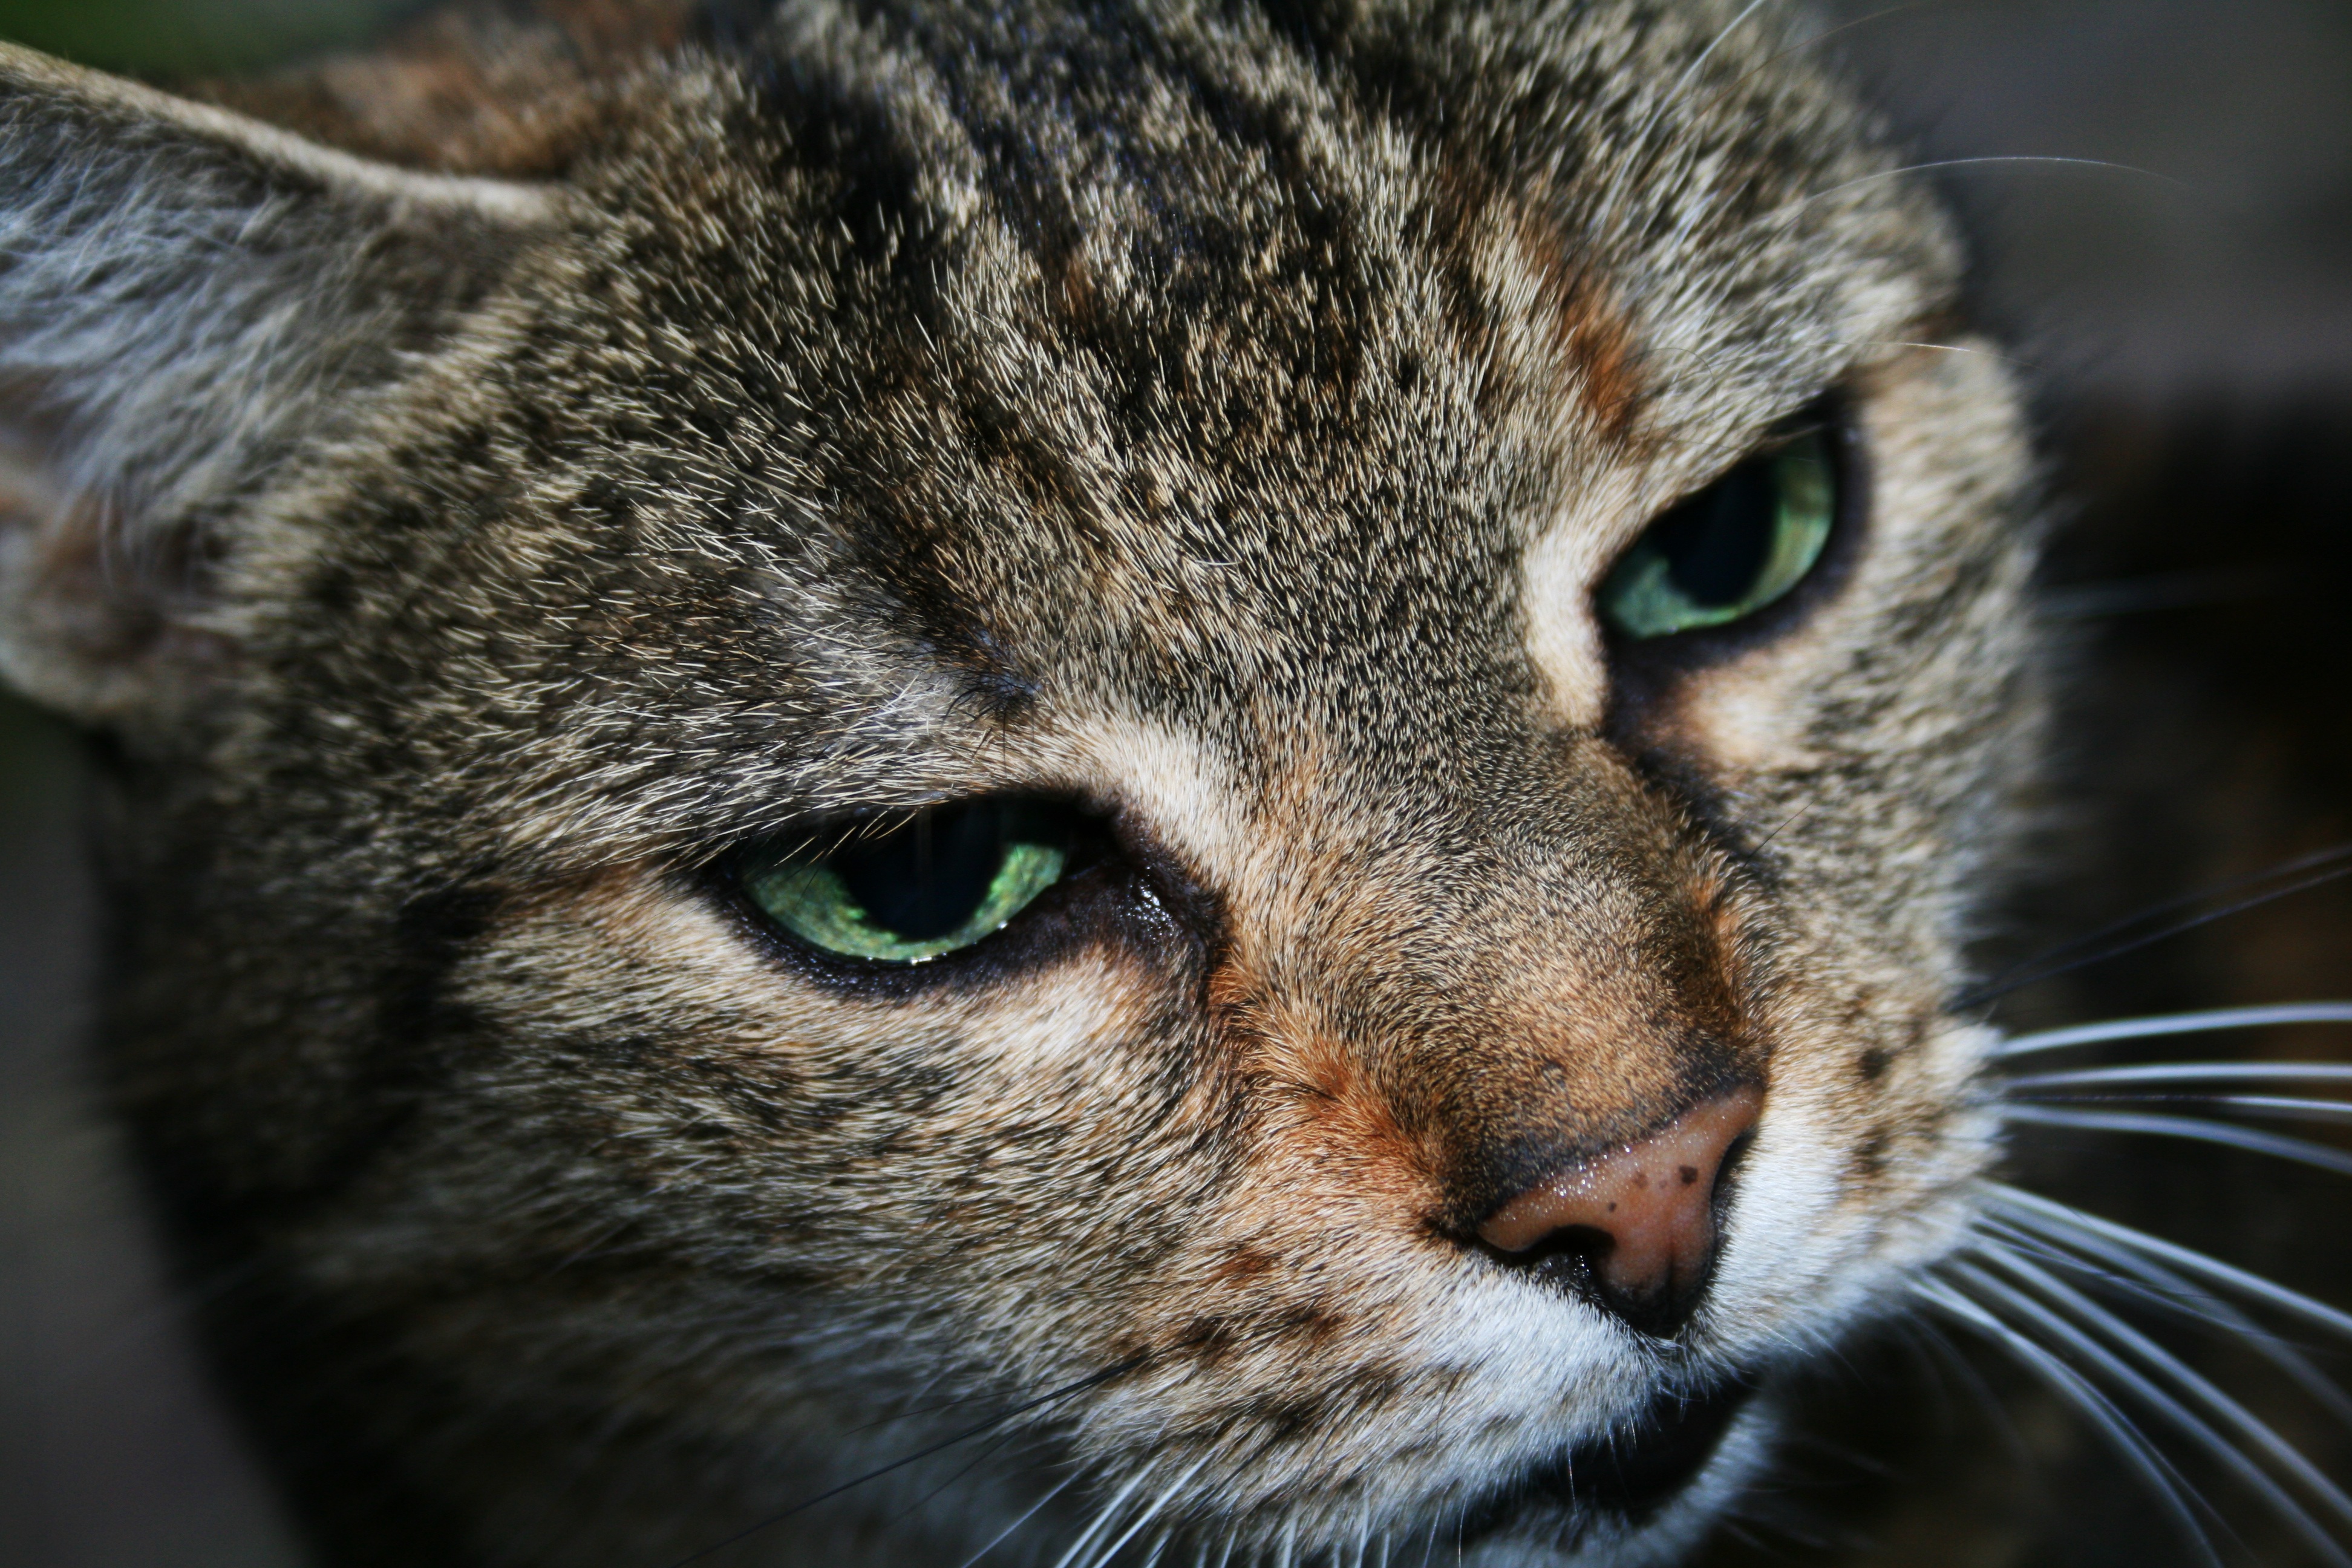
pet, kitten, cat, mammal, fauna, close up, nose, whiskers, snout, eye, vertebrate, mieze, domestic cat, mackerel, tiger cat, tabby cat, european shorthair, wild cat, small to medium sized cats, cat like mammal, domestic short haired cat